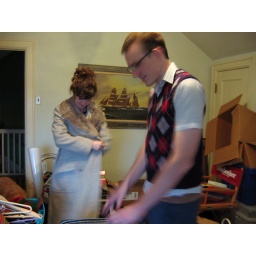
Looking in a bowling ball bag on the third floor of Bill Fatzinger's house in Nazareth, PA (2006)